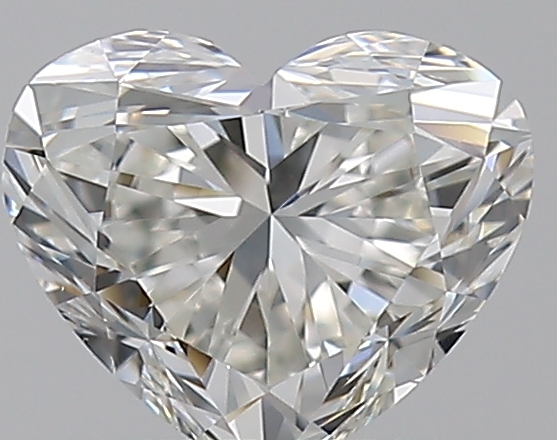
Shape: heart
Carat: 0.7
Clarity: VVS2
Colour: H
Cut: EX
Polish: VG
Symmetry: VG
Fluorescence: N
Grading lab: GIA
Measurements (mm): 5.14 x 6.13 x 3.62